Red Willow Vineyard

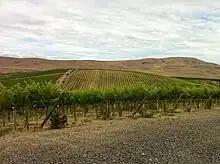
The Ahtanum Ridge in the background behind the vines of Red Willow.

In the 1990s and 2000s, the emphasis of Red Willow has been on exploring new clonal selections and matching clones to "terroir". Many of the most recent plantings have been newer clones of Cabernet Sauvignon and Syrah as well as dividing existing plantings of the vineyards into smaller blocks that reflect the same growing and ripening conditions.